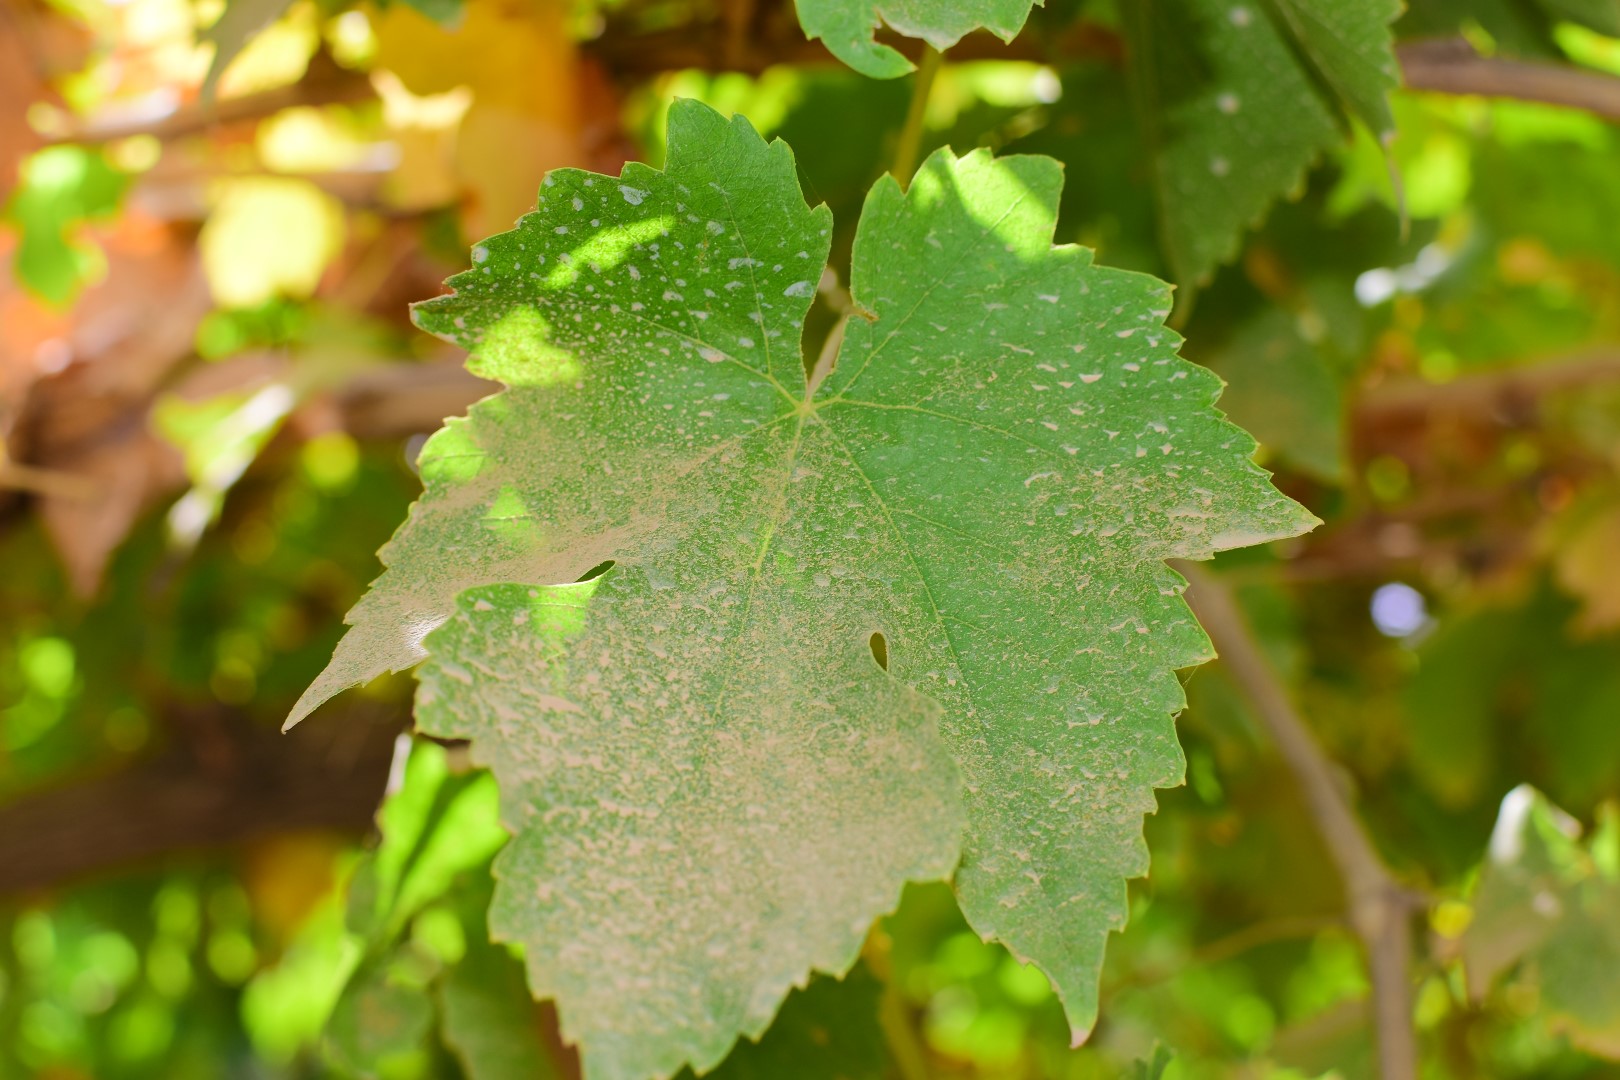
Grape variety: Thompson Seedless